Mission (LDS Church)

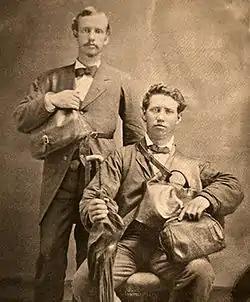
Rudger Clawson and Joseph Standing (seated), missionaries of the LDS Church serving in the Southern States Mission in the United States, pose for a portrait in 1879. While still companions, Standing was killed by a mob of anti-Mormons on 21 July 1879 in Varnell Station, Georgia.

The title of "First Mission" is normally given to the British Mission, today considered the lineal ancestor of the England London Mission. This was begun under the direction of Heber C. Kimball in 1837. Missionary work had previously occurred in the United States and Canada, but missionaries were not organized into specific missions. The work of this mission began in Preston, England, largely because one of the missionaries Joseph Fielding had a brother there who initially opened his chapel to the missionaries preaching. Later they often preached at the location also used by the Temperance Society. The first convert in the British Mission was George D. Watt, who would later be important in the compilation of the "Journal of Discourses". Within the first year of missionary work the headquarters of this mission were moved to Manchester. In 1840 they were moved again to Liverpool, largely so the mission leaders could play a role in organizing the emigration of Latter-day Saints to America. In 1929 when the British Mission was separated from the European Mission, its headquarters were moved to Birmingham. The headquarters were moved to London in about 1930 since by this time the church was no longer encouraging Latter-day Saints to emigrate from Britain.